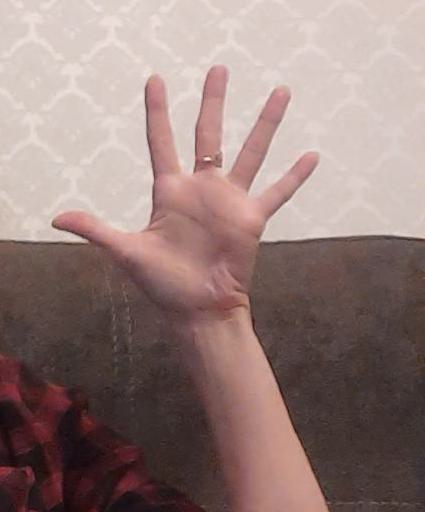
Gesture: palm